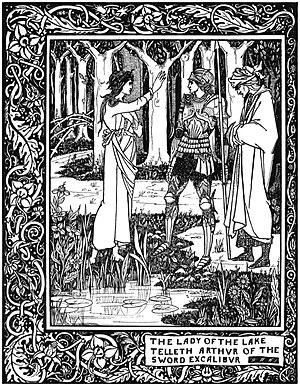
Cet article est une liste non exhaustive d'œuvres concernant le cycle arthurien. Elles sont classées par genre et par ordre alphabétique.